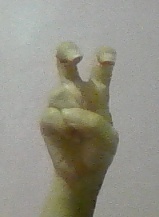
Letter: toot